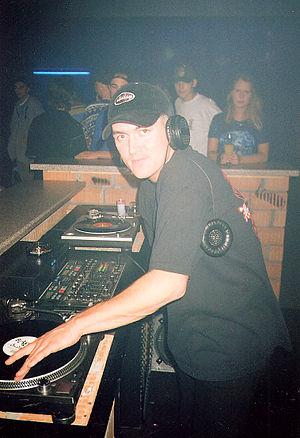
Mark 'Oh est un producteur et DJ allemand de musiques électroniques ayant percé dans la scène musical grâce à son single à succès Never Stop That Feeling, classé dans les charts allemands. Son single suivant Love Song se classe deuxième des charts allemands, et est certifié disque de platine. Par la suite vient Tears Don't Lie qui devient son plus grand succès. Le single est également certifié disque de platine et classé dans les charts de plusieurs pays européens.